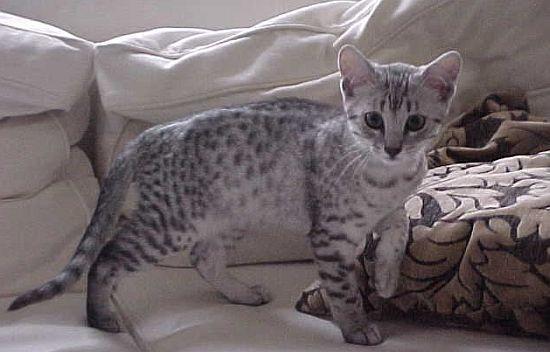
Egyptian Mau